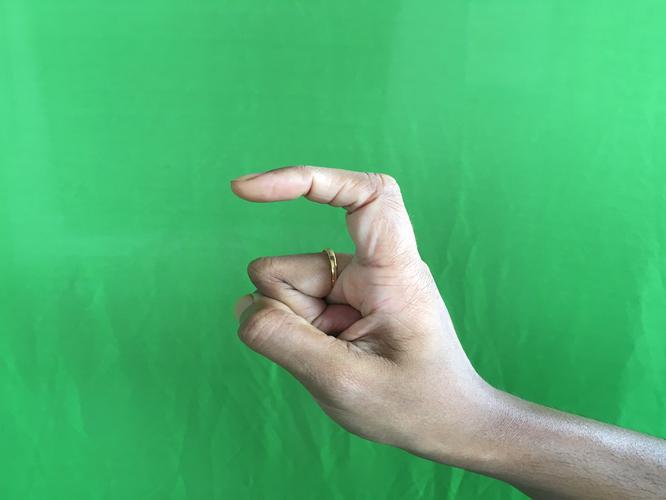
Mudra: Tamarachudam
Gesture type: single_hand